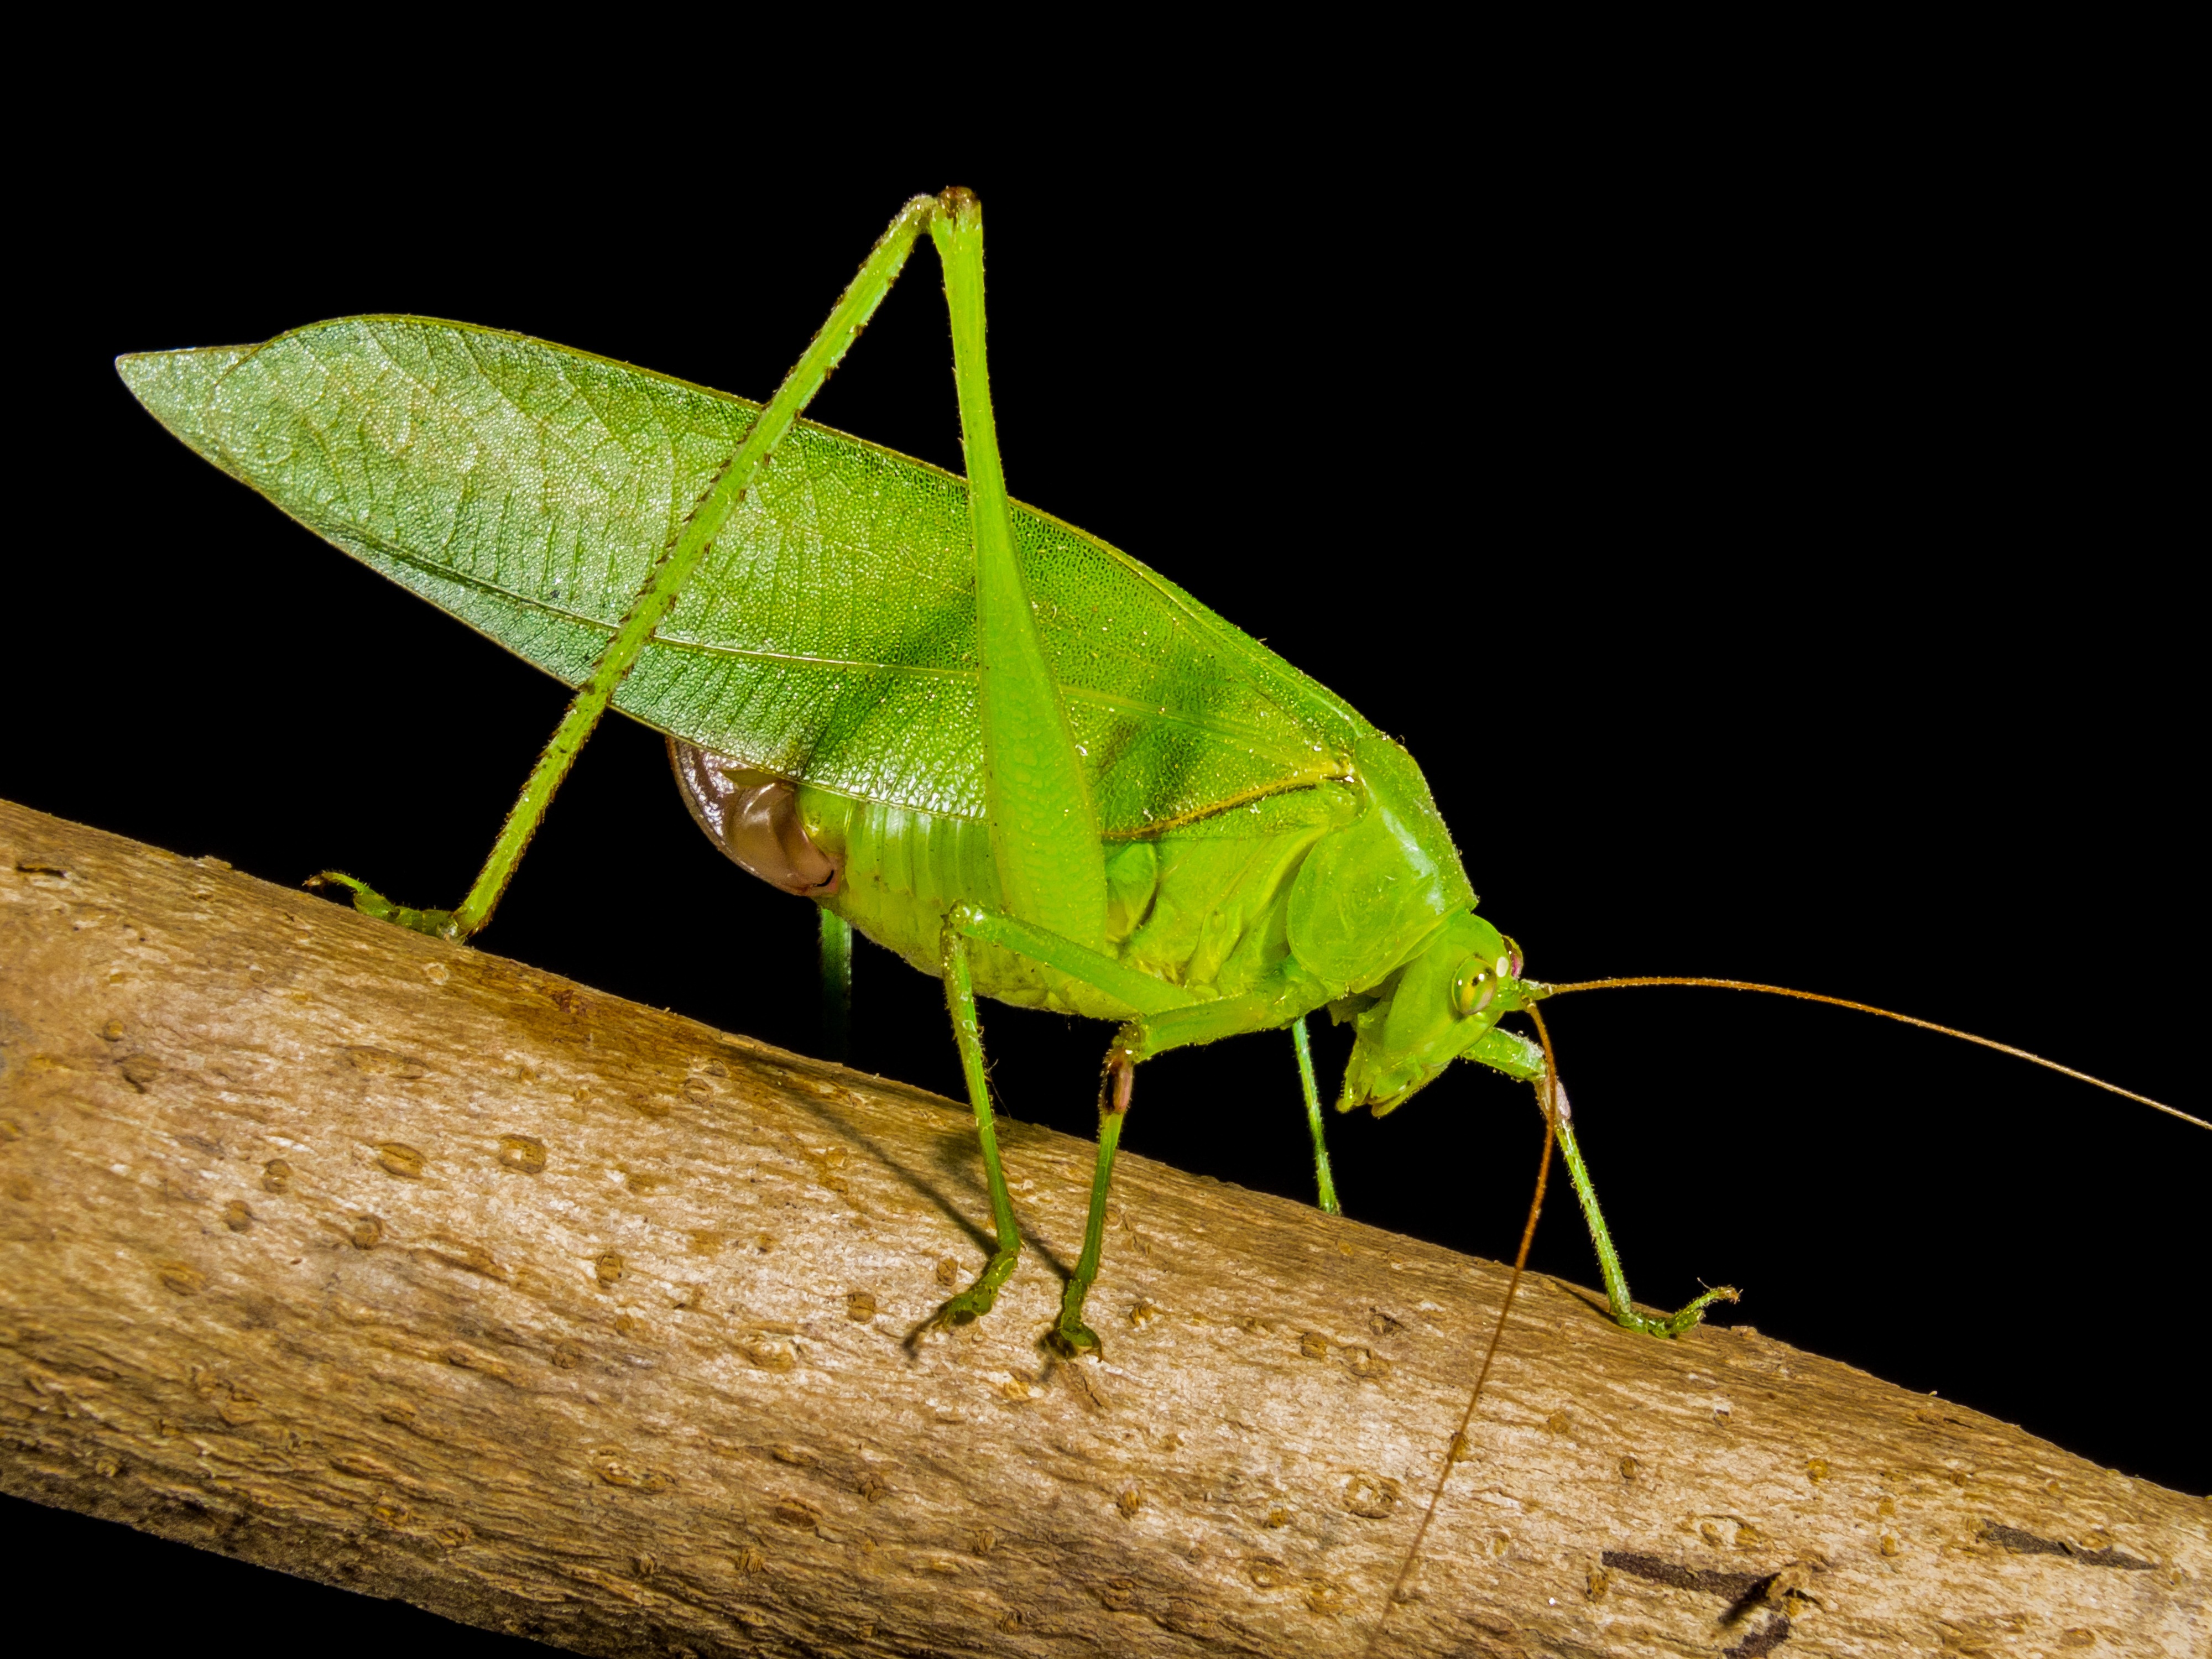
wing, leaf, green, insect, close, fauna, invertebrate, close up, mantis, grasshopper, locust, macro photography, arthropod, plant stem, net winged insects, cricket like insect